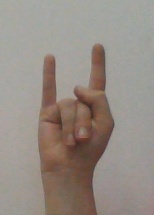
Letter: la